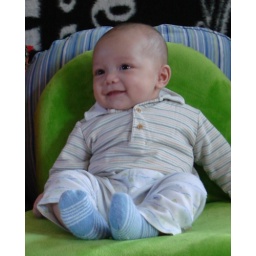
my little one Josh sitting in his chair